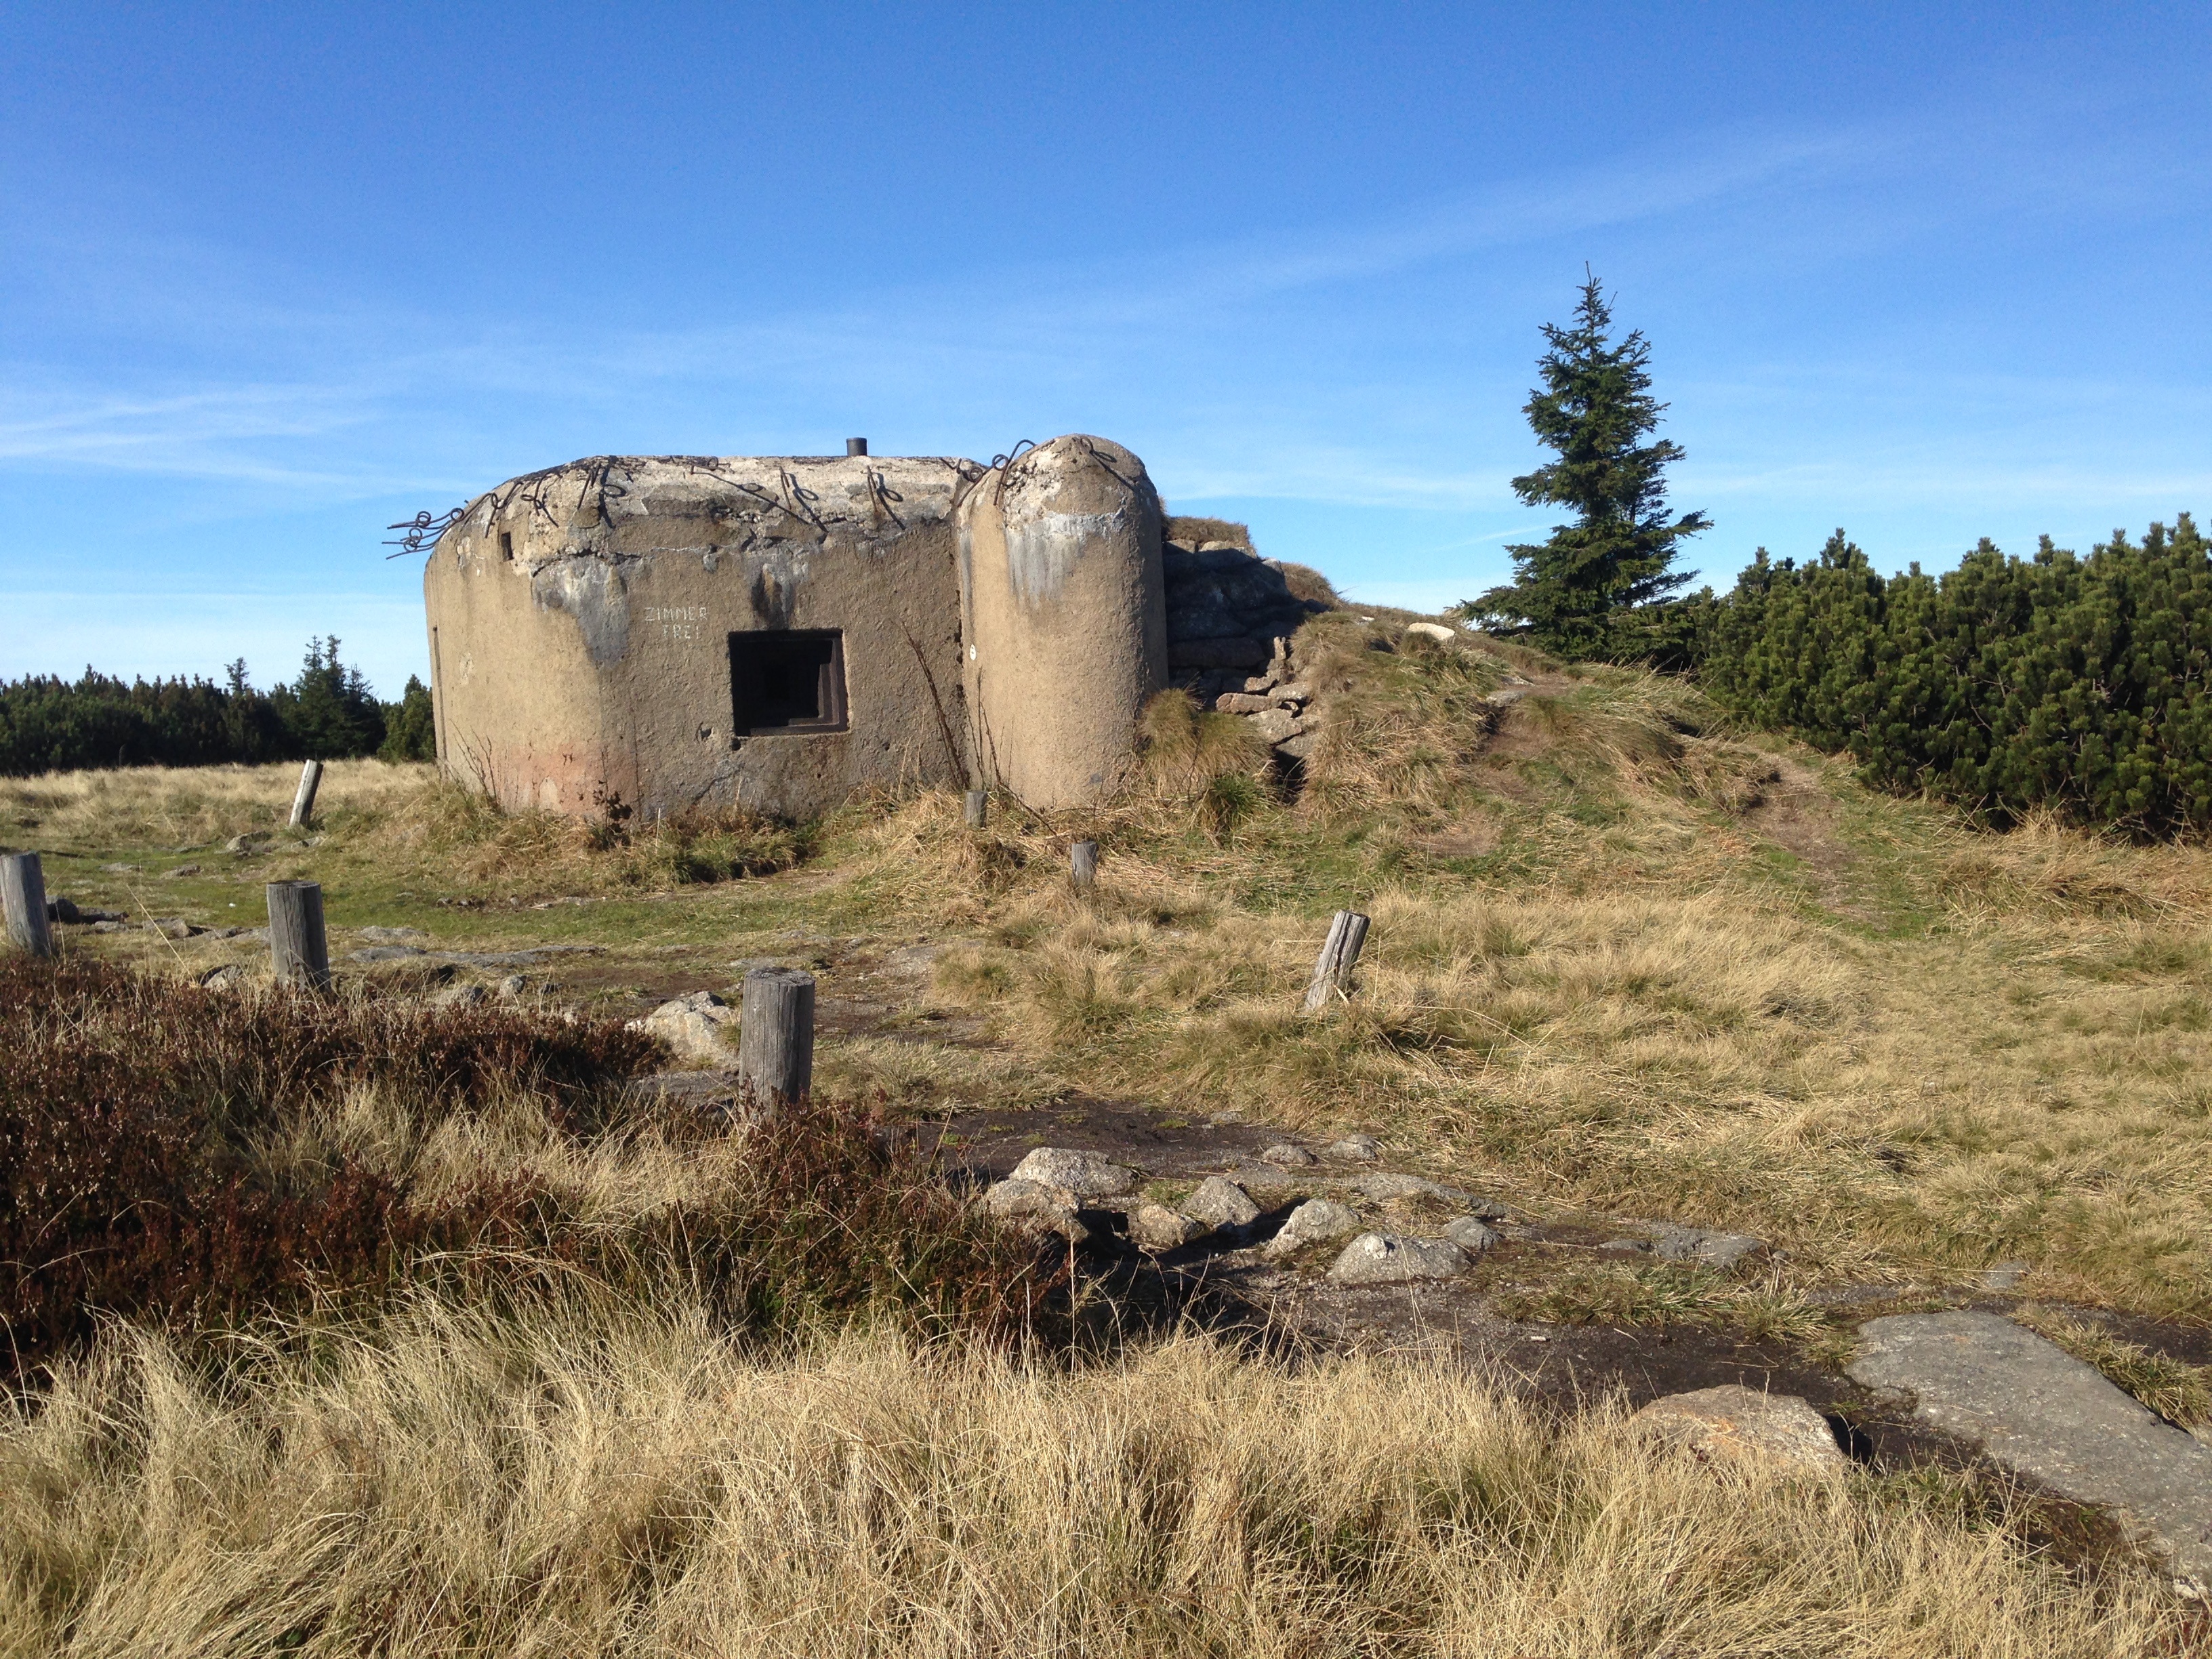
landscape, wilderness, prairie, mountain ridge, war, mountains, ruins, badlands, plateau, 2, cover, ecosystem, bunker, rural area, the giant mountains, megalith, world war i, ancient history, the fight, op k, defense val